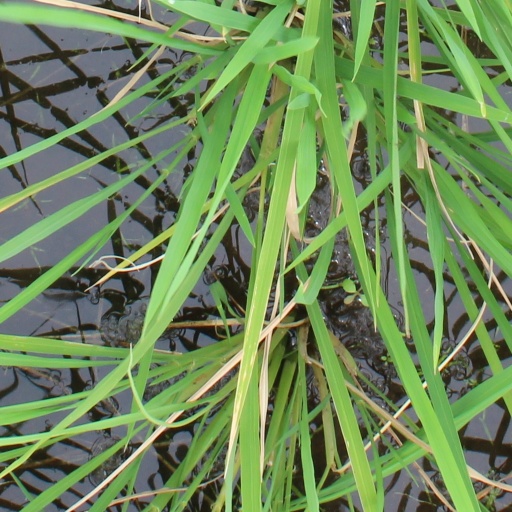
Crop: rice